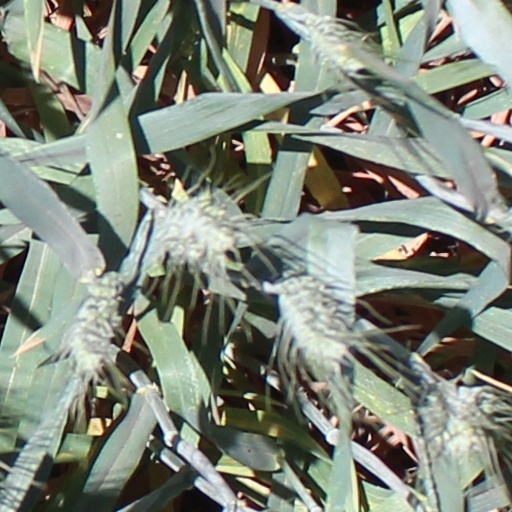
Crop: wheat